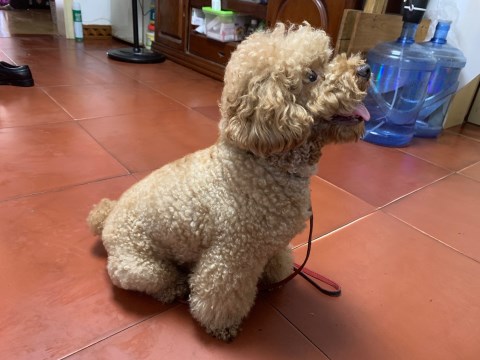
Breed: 2925-n000114-toy_poodle